Tomorrow's World (film)

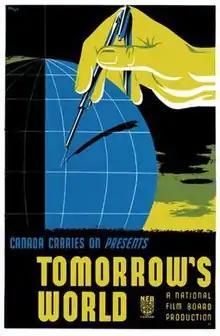
Theatrical poster by Harry "Mayo" Mayerovitch, 1943

Tomorrow's World is a 20-minute 1943 Canadian documentary film, made by the National Film Board of Canada (NFB) as part of the wartime "Canada Carries On" series. The film, produced by Raymond Spottiswoode, described the importance of conservation and rationing during the Second World War, and how the world would be more prosperous and better planned because of the war efforts. The French version of "Tomorrow's World" is titled "Le Monde de demain".